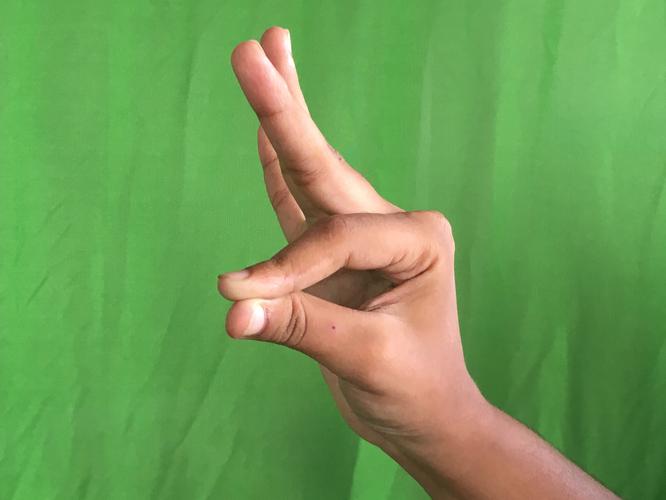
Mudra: Hamsasyam
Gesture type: single_hand